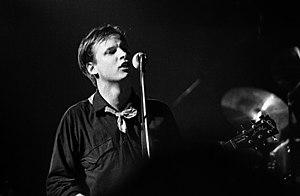
Andrew John Partridge est un musicien anglais membre fondateur, guitariste et compositeur pour le groupe de musique populaire XTC. Il vit à Swindon dans le sud-ouest de l'Angleterre.